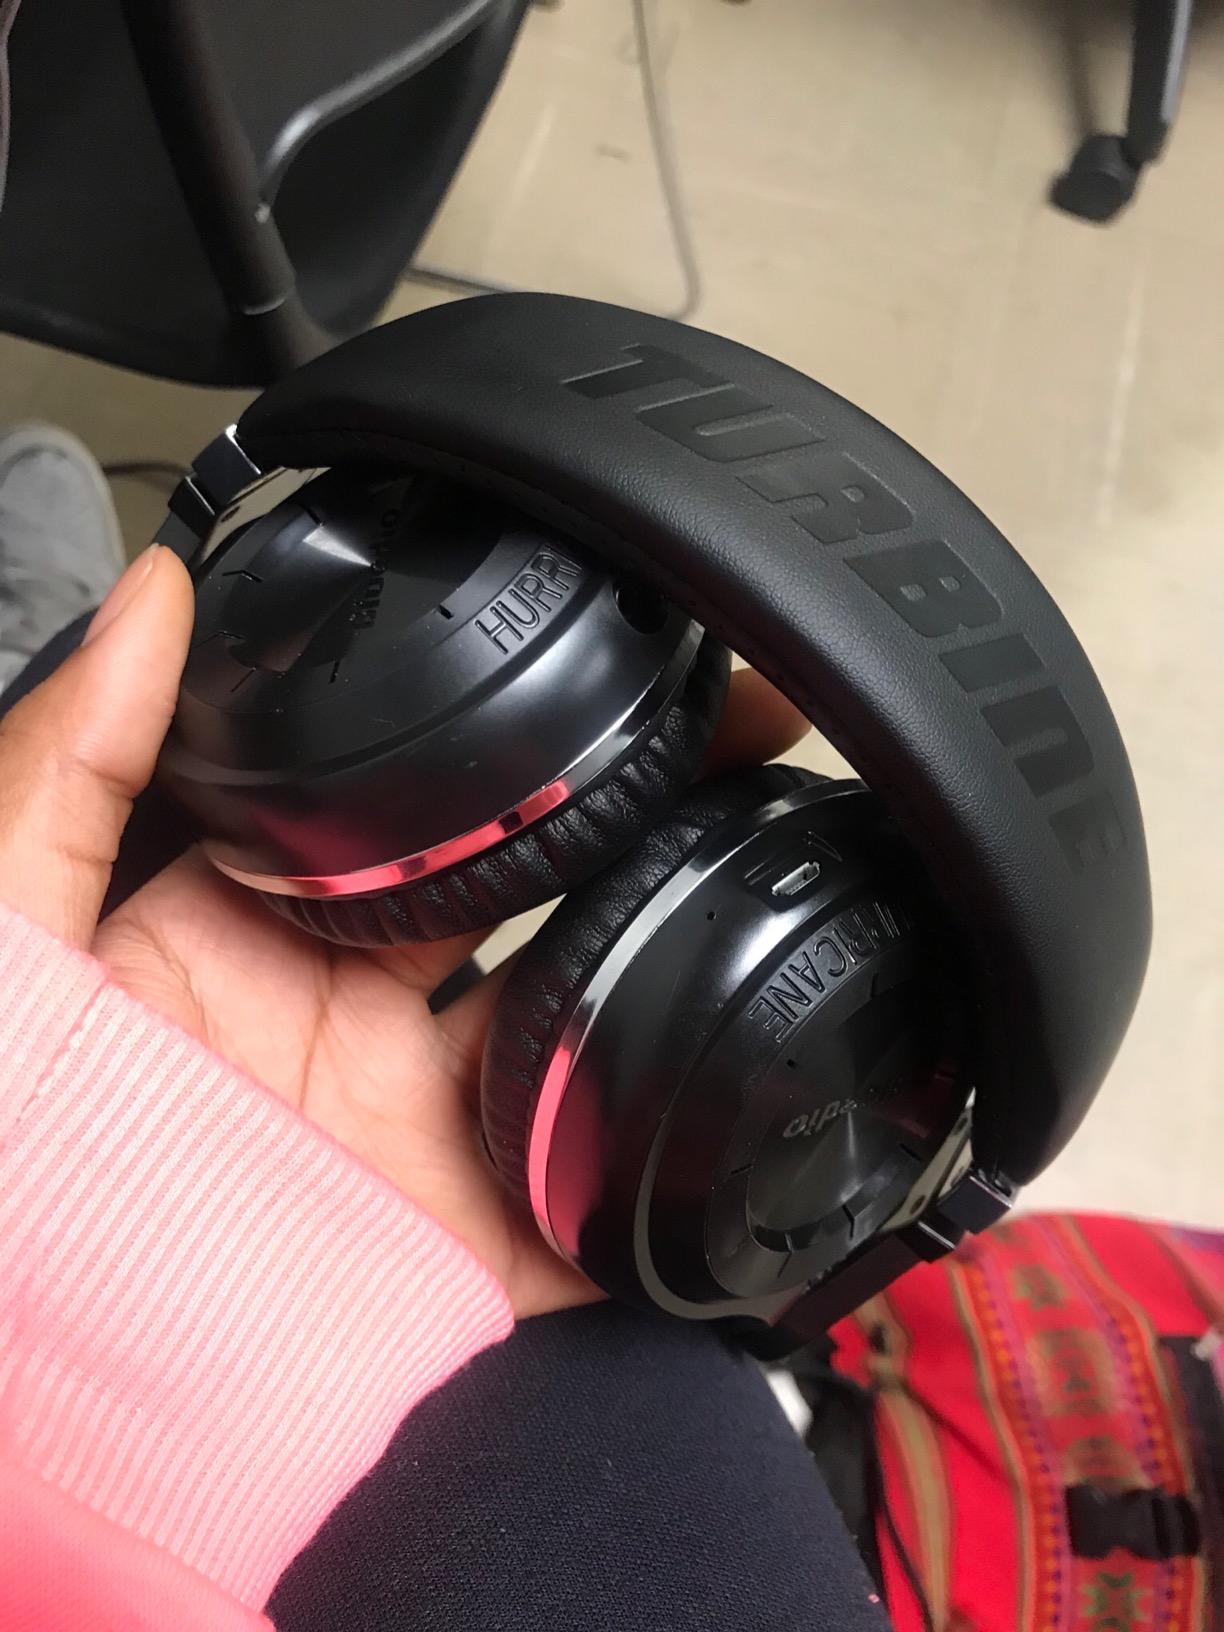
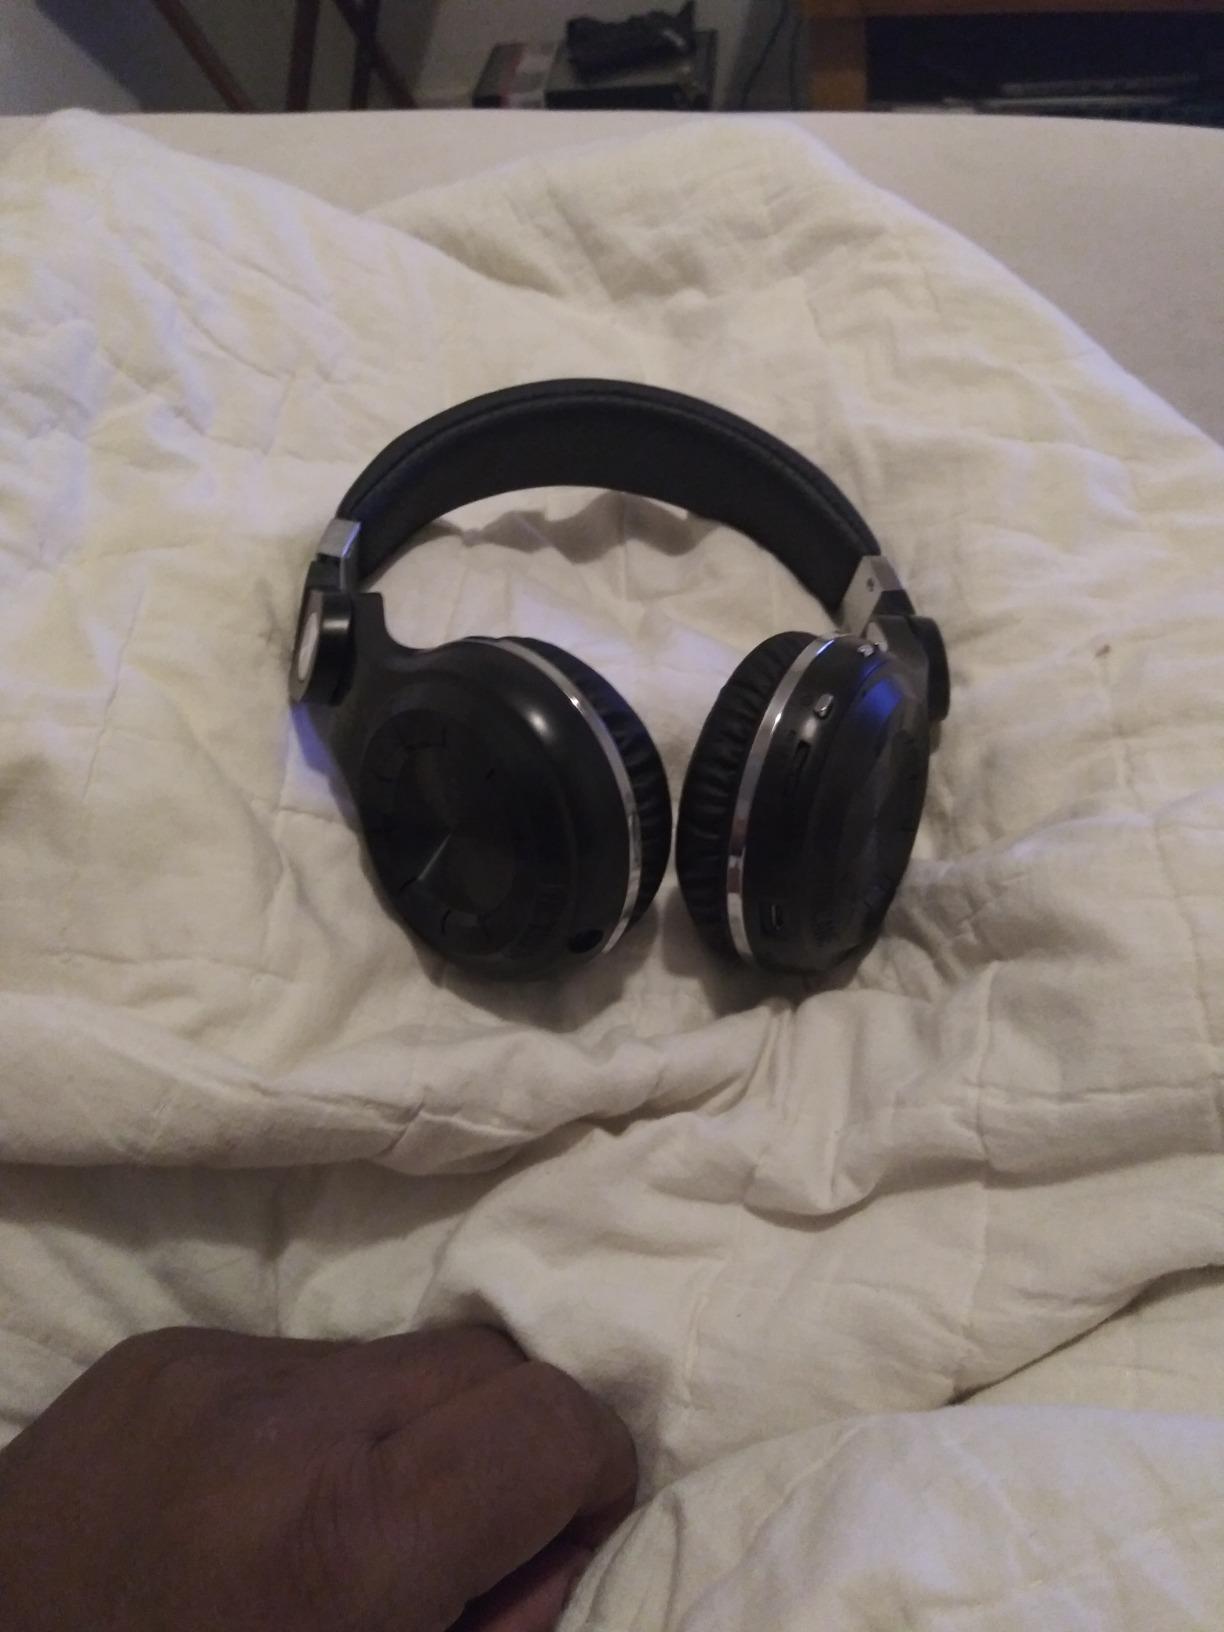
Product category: headphones
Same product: yes